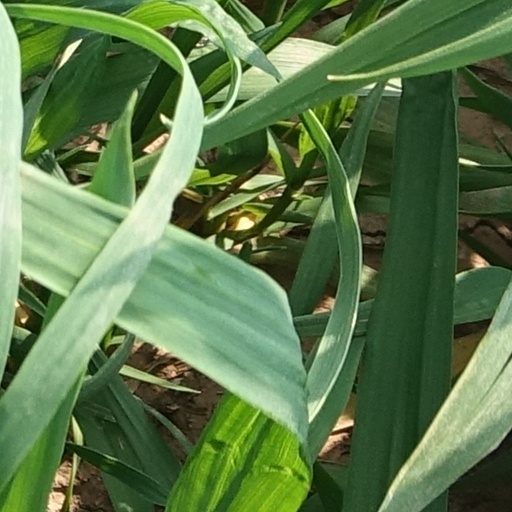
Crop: wheat